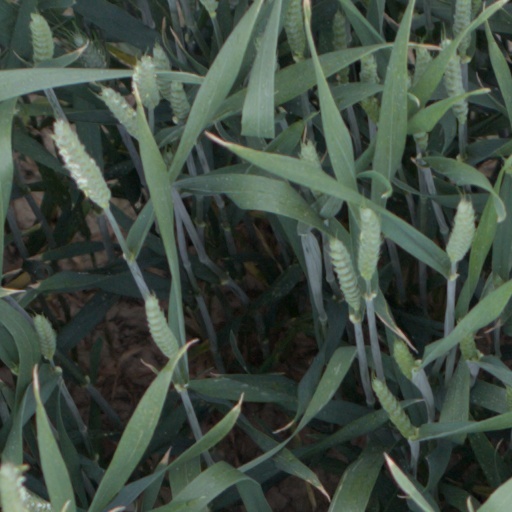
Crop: wheat